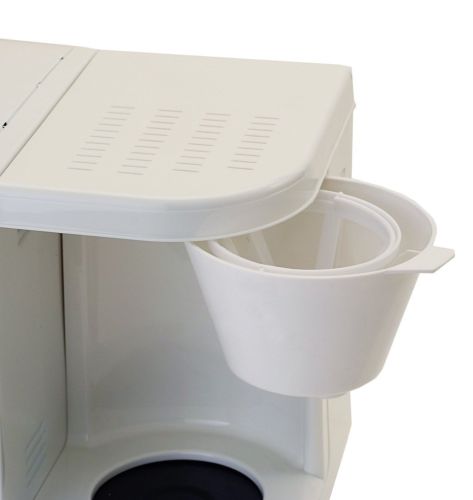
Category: coffee maker